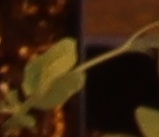
Label: Field Pea